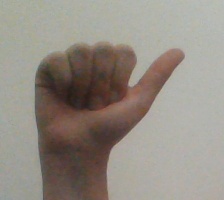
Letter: dhad